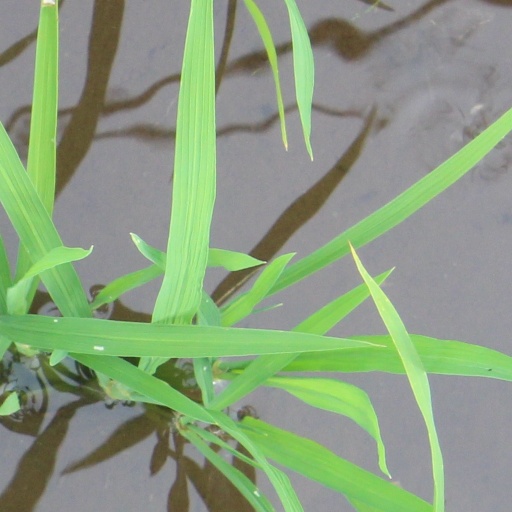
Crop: rice